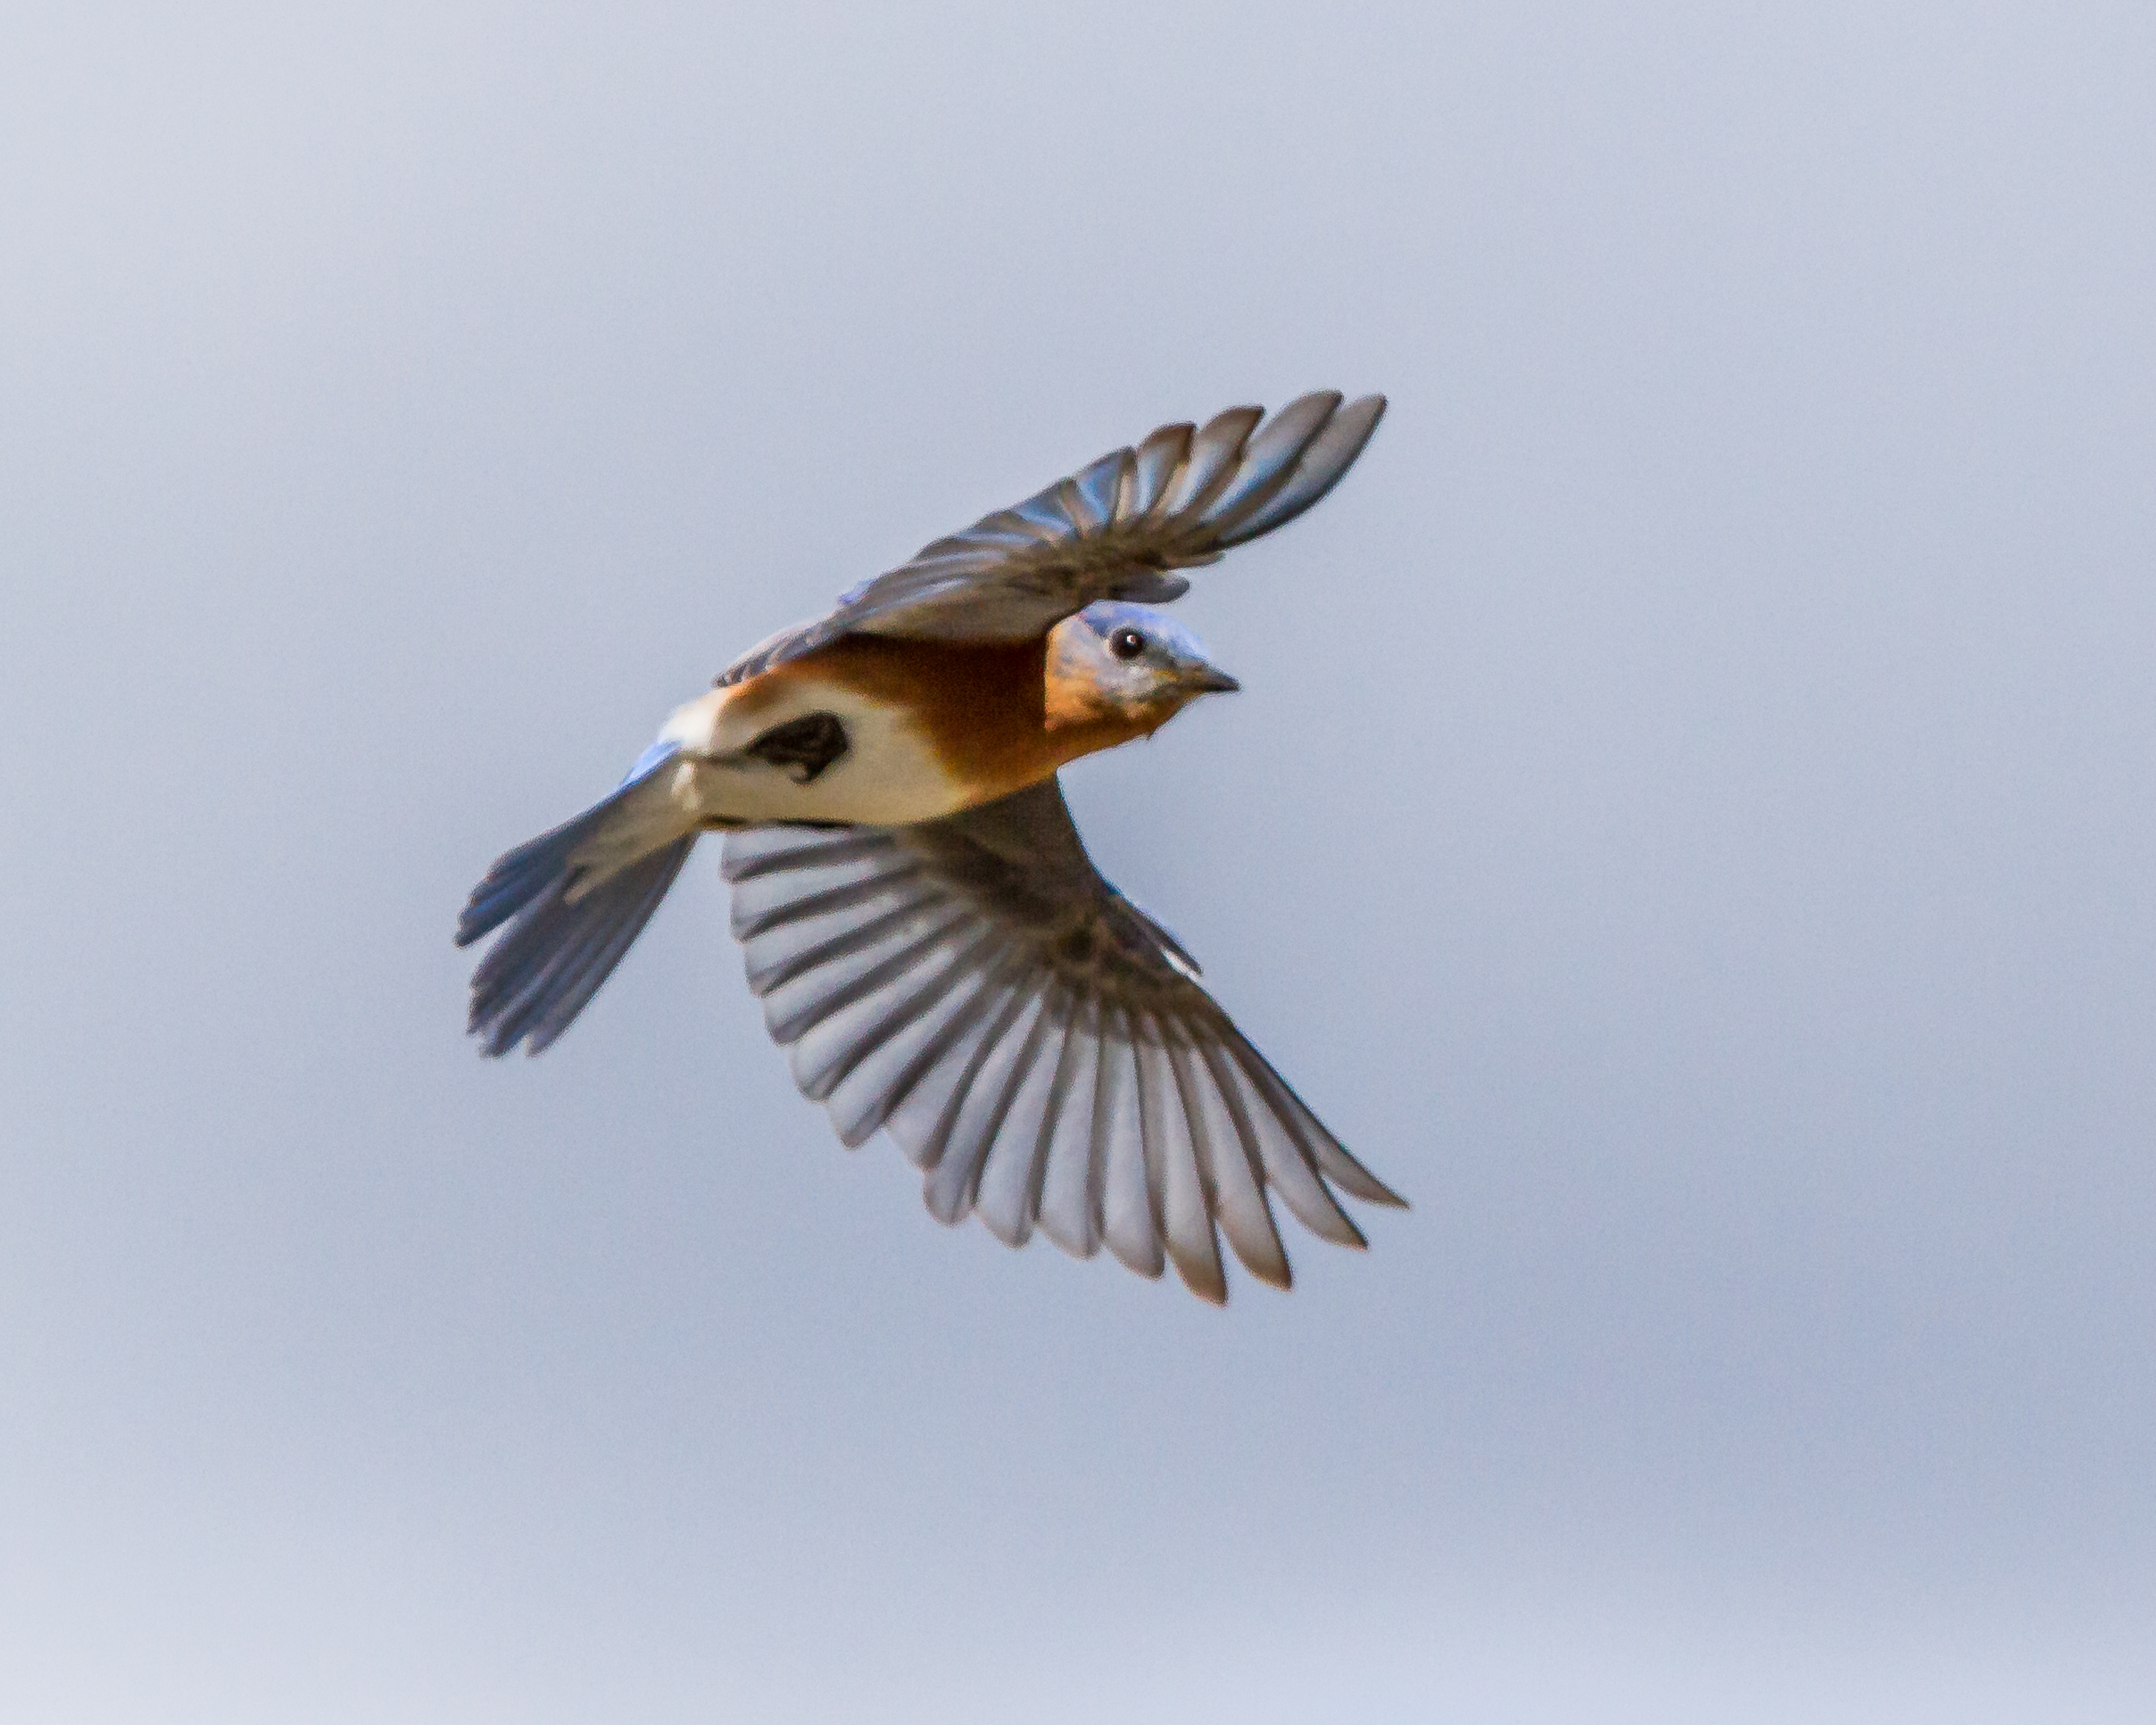
branch, bird, wing, explore, beak, fauna, tribute, rip, vertebrate, finch, birdperfect, bluebird, swallow, andymorffew, morffew, naturethroughthelens, monkees, davyjones, daydreambeliever, old world flycatcher, perching bird, accipitriformes